Home Is Somewhere Else

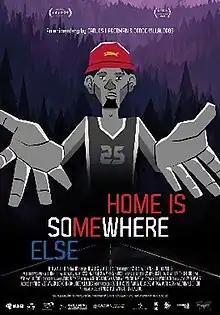
Film poster

Home Is Somewhere Else is a 2022 Mexican-American adult animated documentary film written and directed by Carlos Hagerman & Jorge Villalobos (in his directorial debut). It tells three stories of migrant families who share their fears, hopes, and emotions about what it means to live undocumented in the United States.